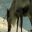
Label: deer